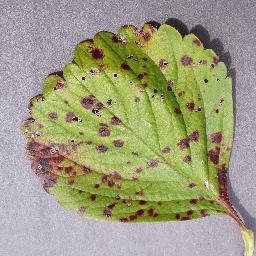
Label: Strawberry___Leaf_scorch